Lady Joan Legge

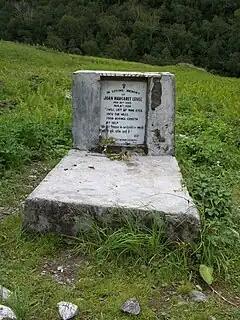
Tomb of Lady Joan Margaret Legge

In 1939, Legge went to India to study flora in the Valley of Flowers on behalf of the Royal Botanic Gardens, Kew. While traversing some rocky slopes to collect flowers, she slipped off and lost her life. She died unmarried at the age of 54.